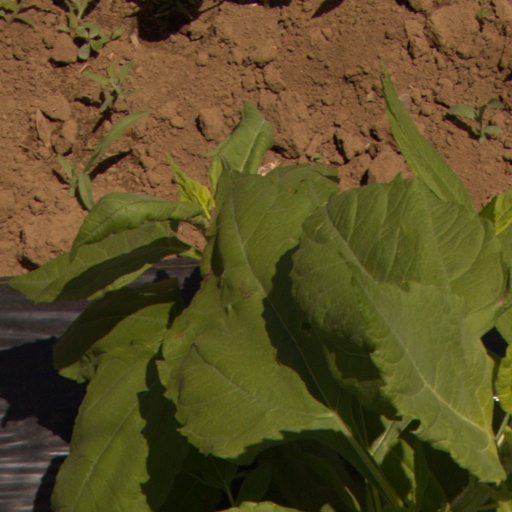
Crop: Jerusalem artichoke